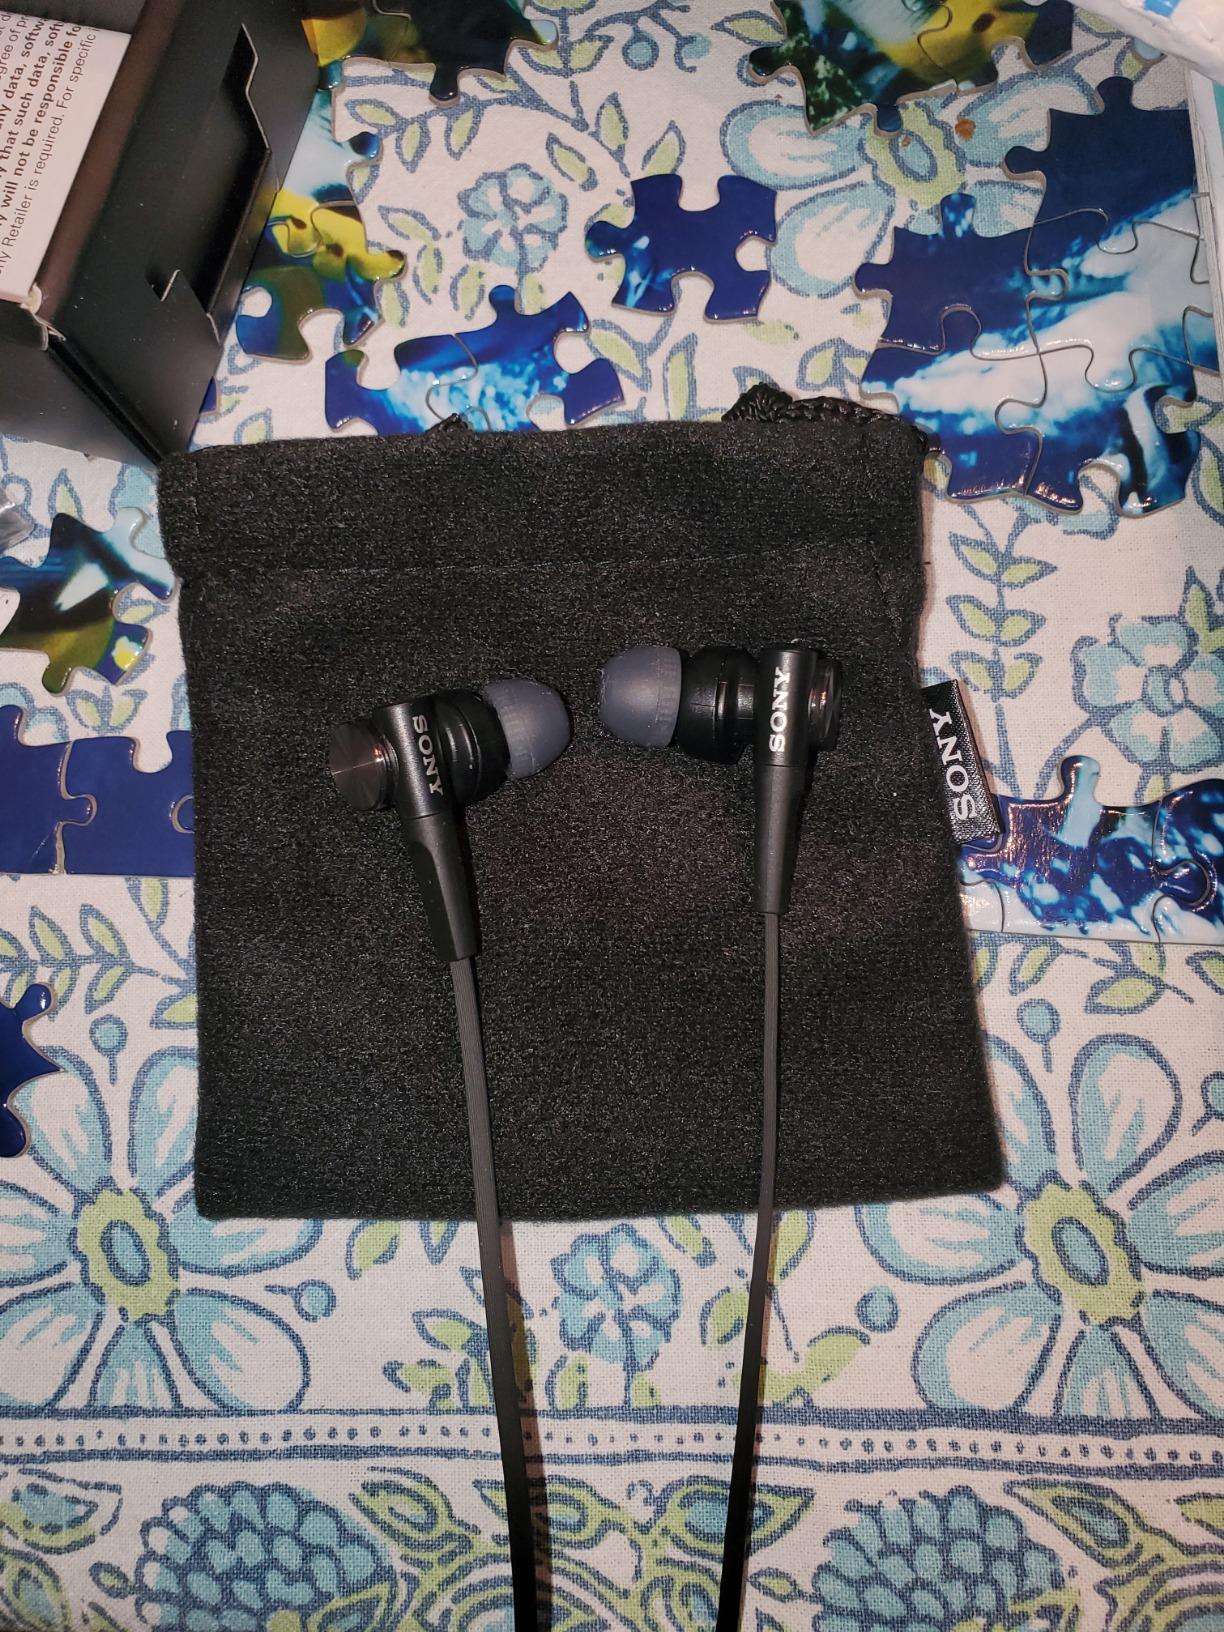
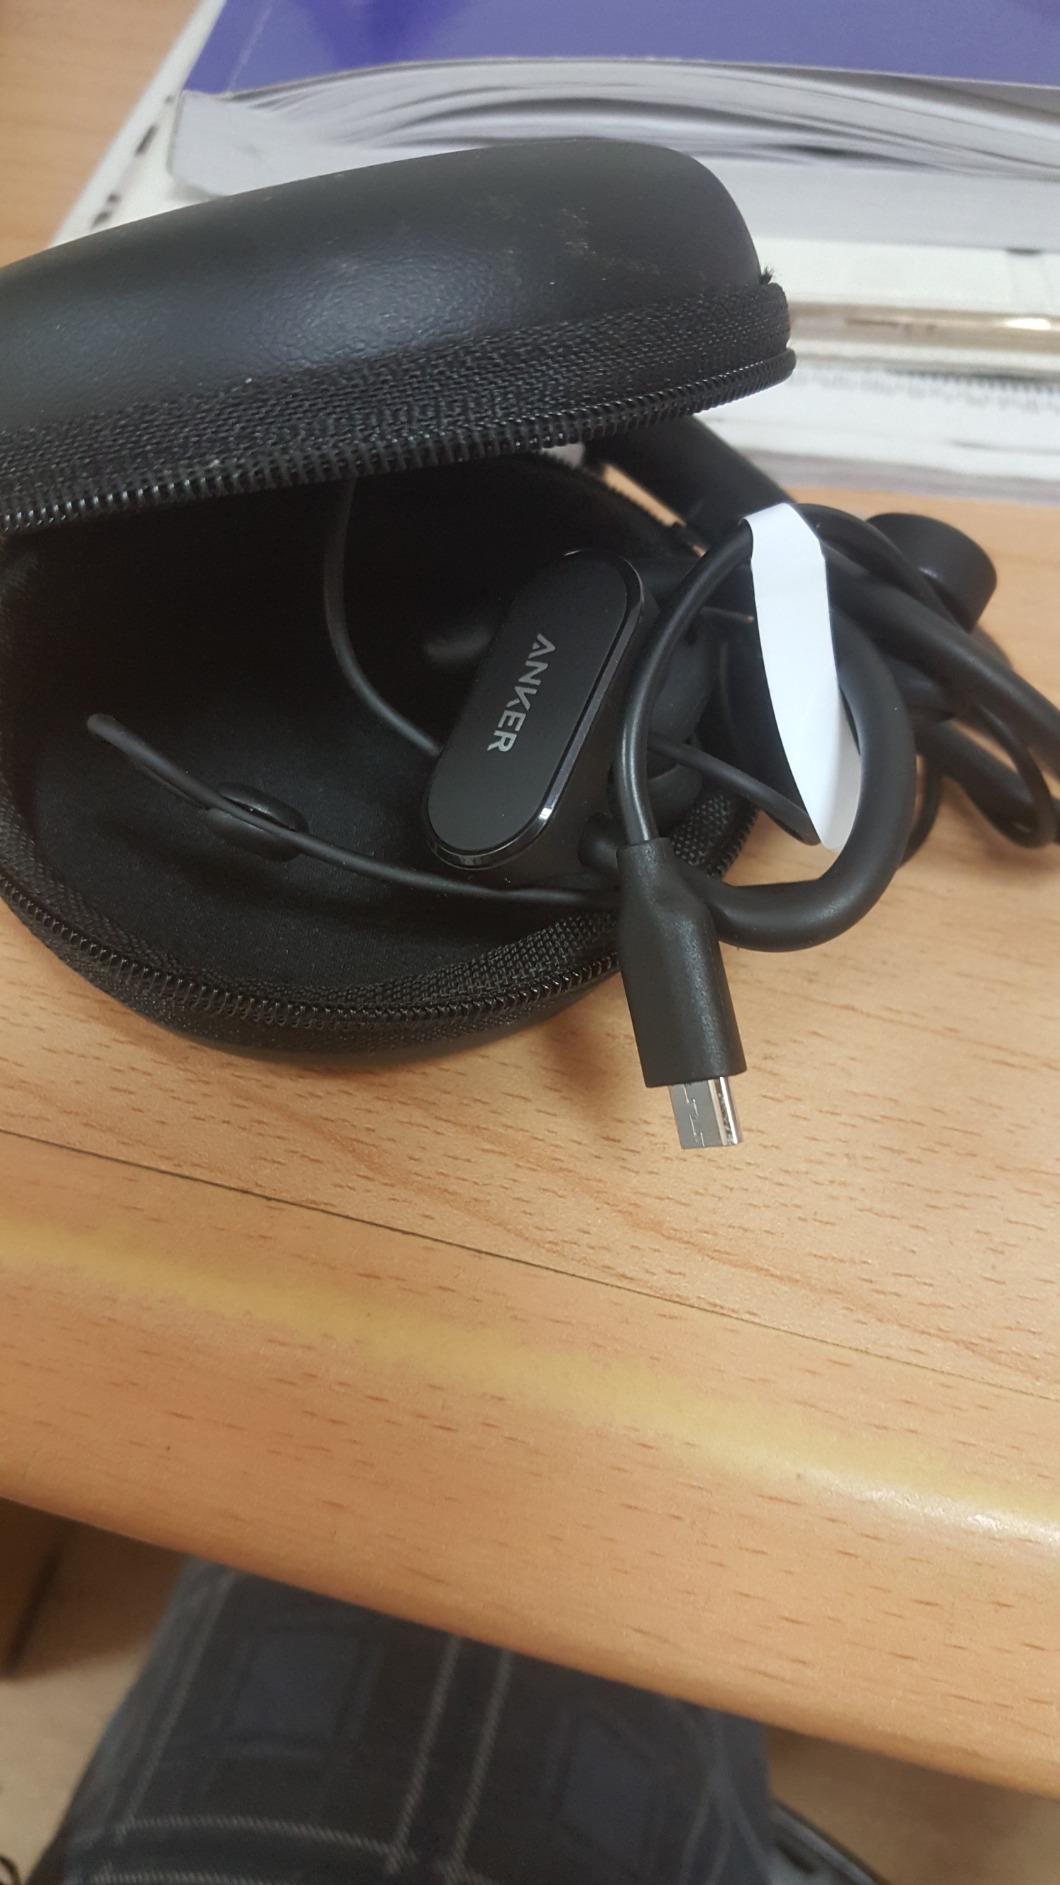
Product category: headphones
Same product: no